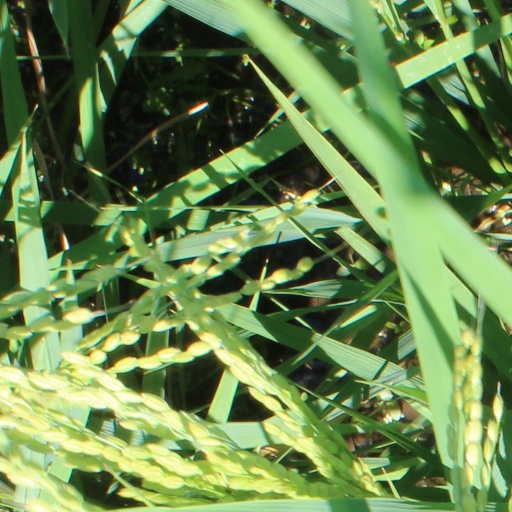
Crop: rice